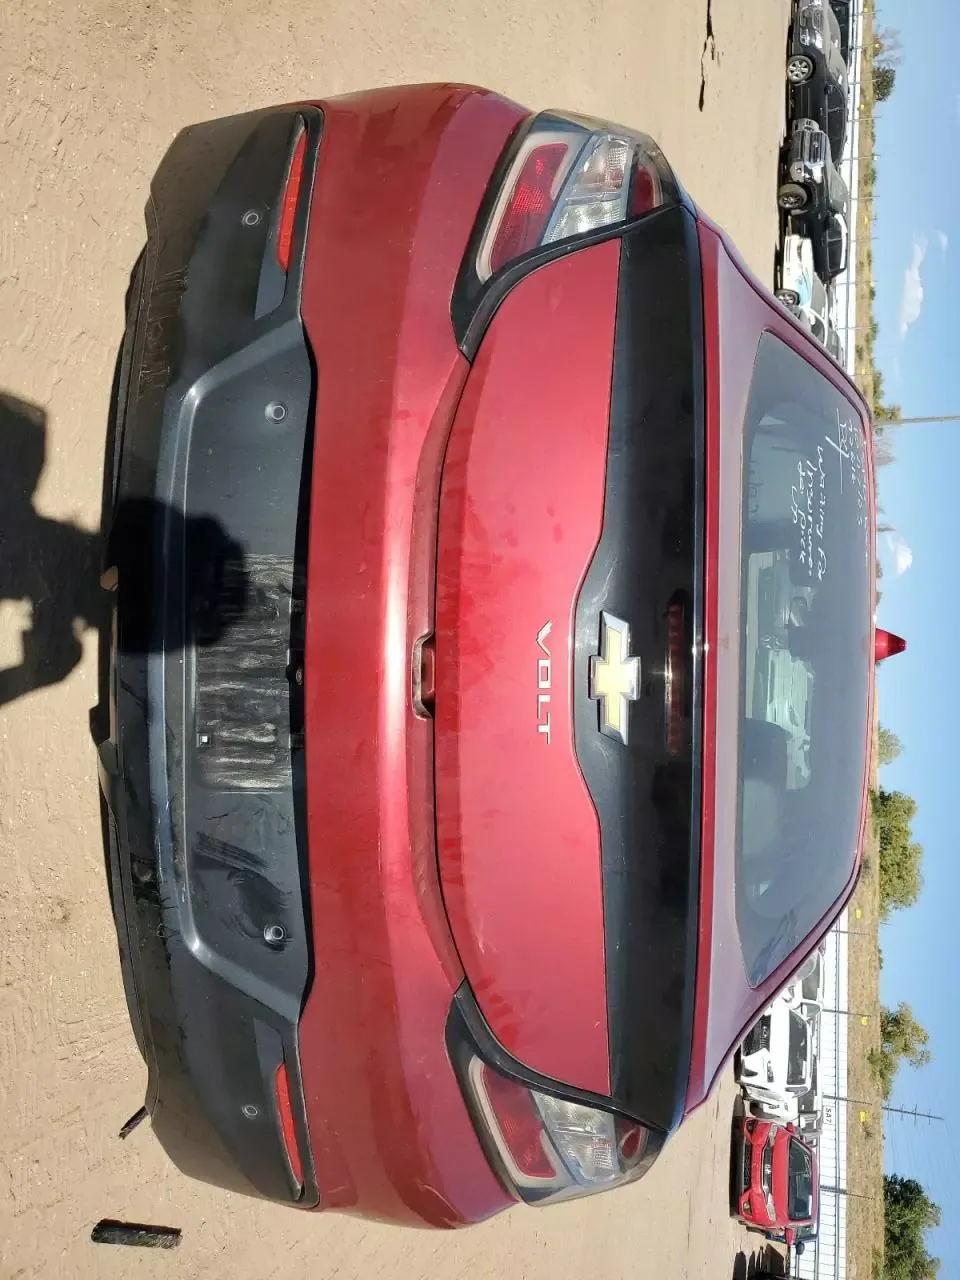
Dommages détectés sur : pare-choc arrière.
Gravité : mineur